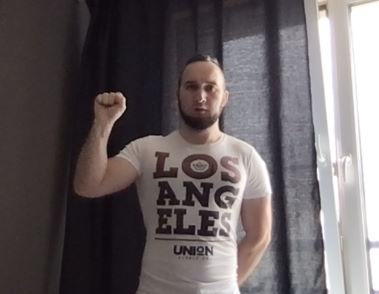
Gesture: fist